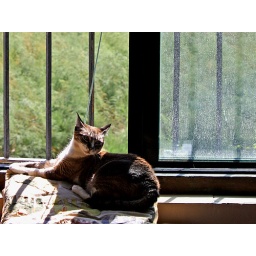
My cat &amp;quot;Tosta&amp;quot; by the window of the living room in summer time.